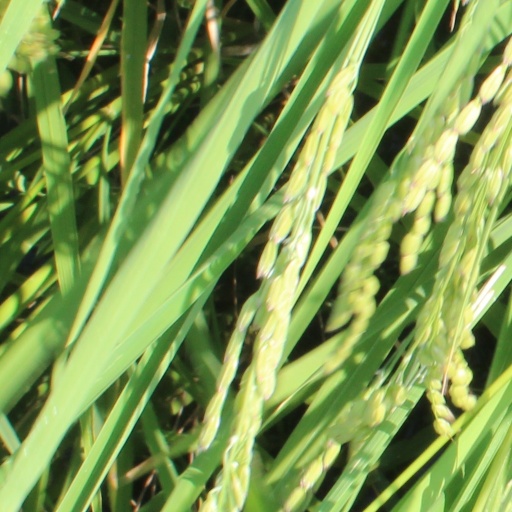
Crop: rice